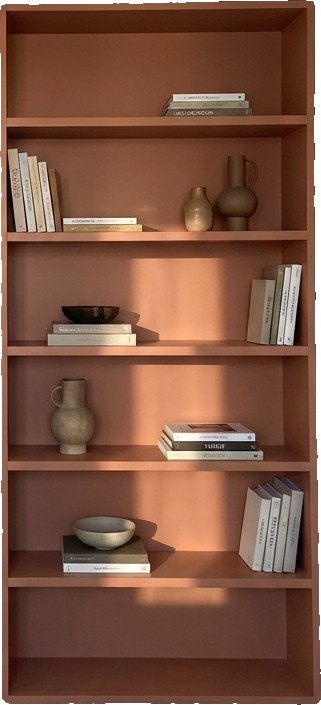
Surface category: cabinetry